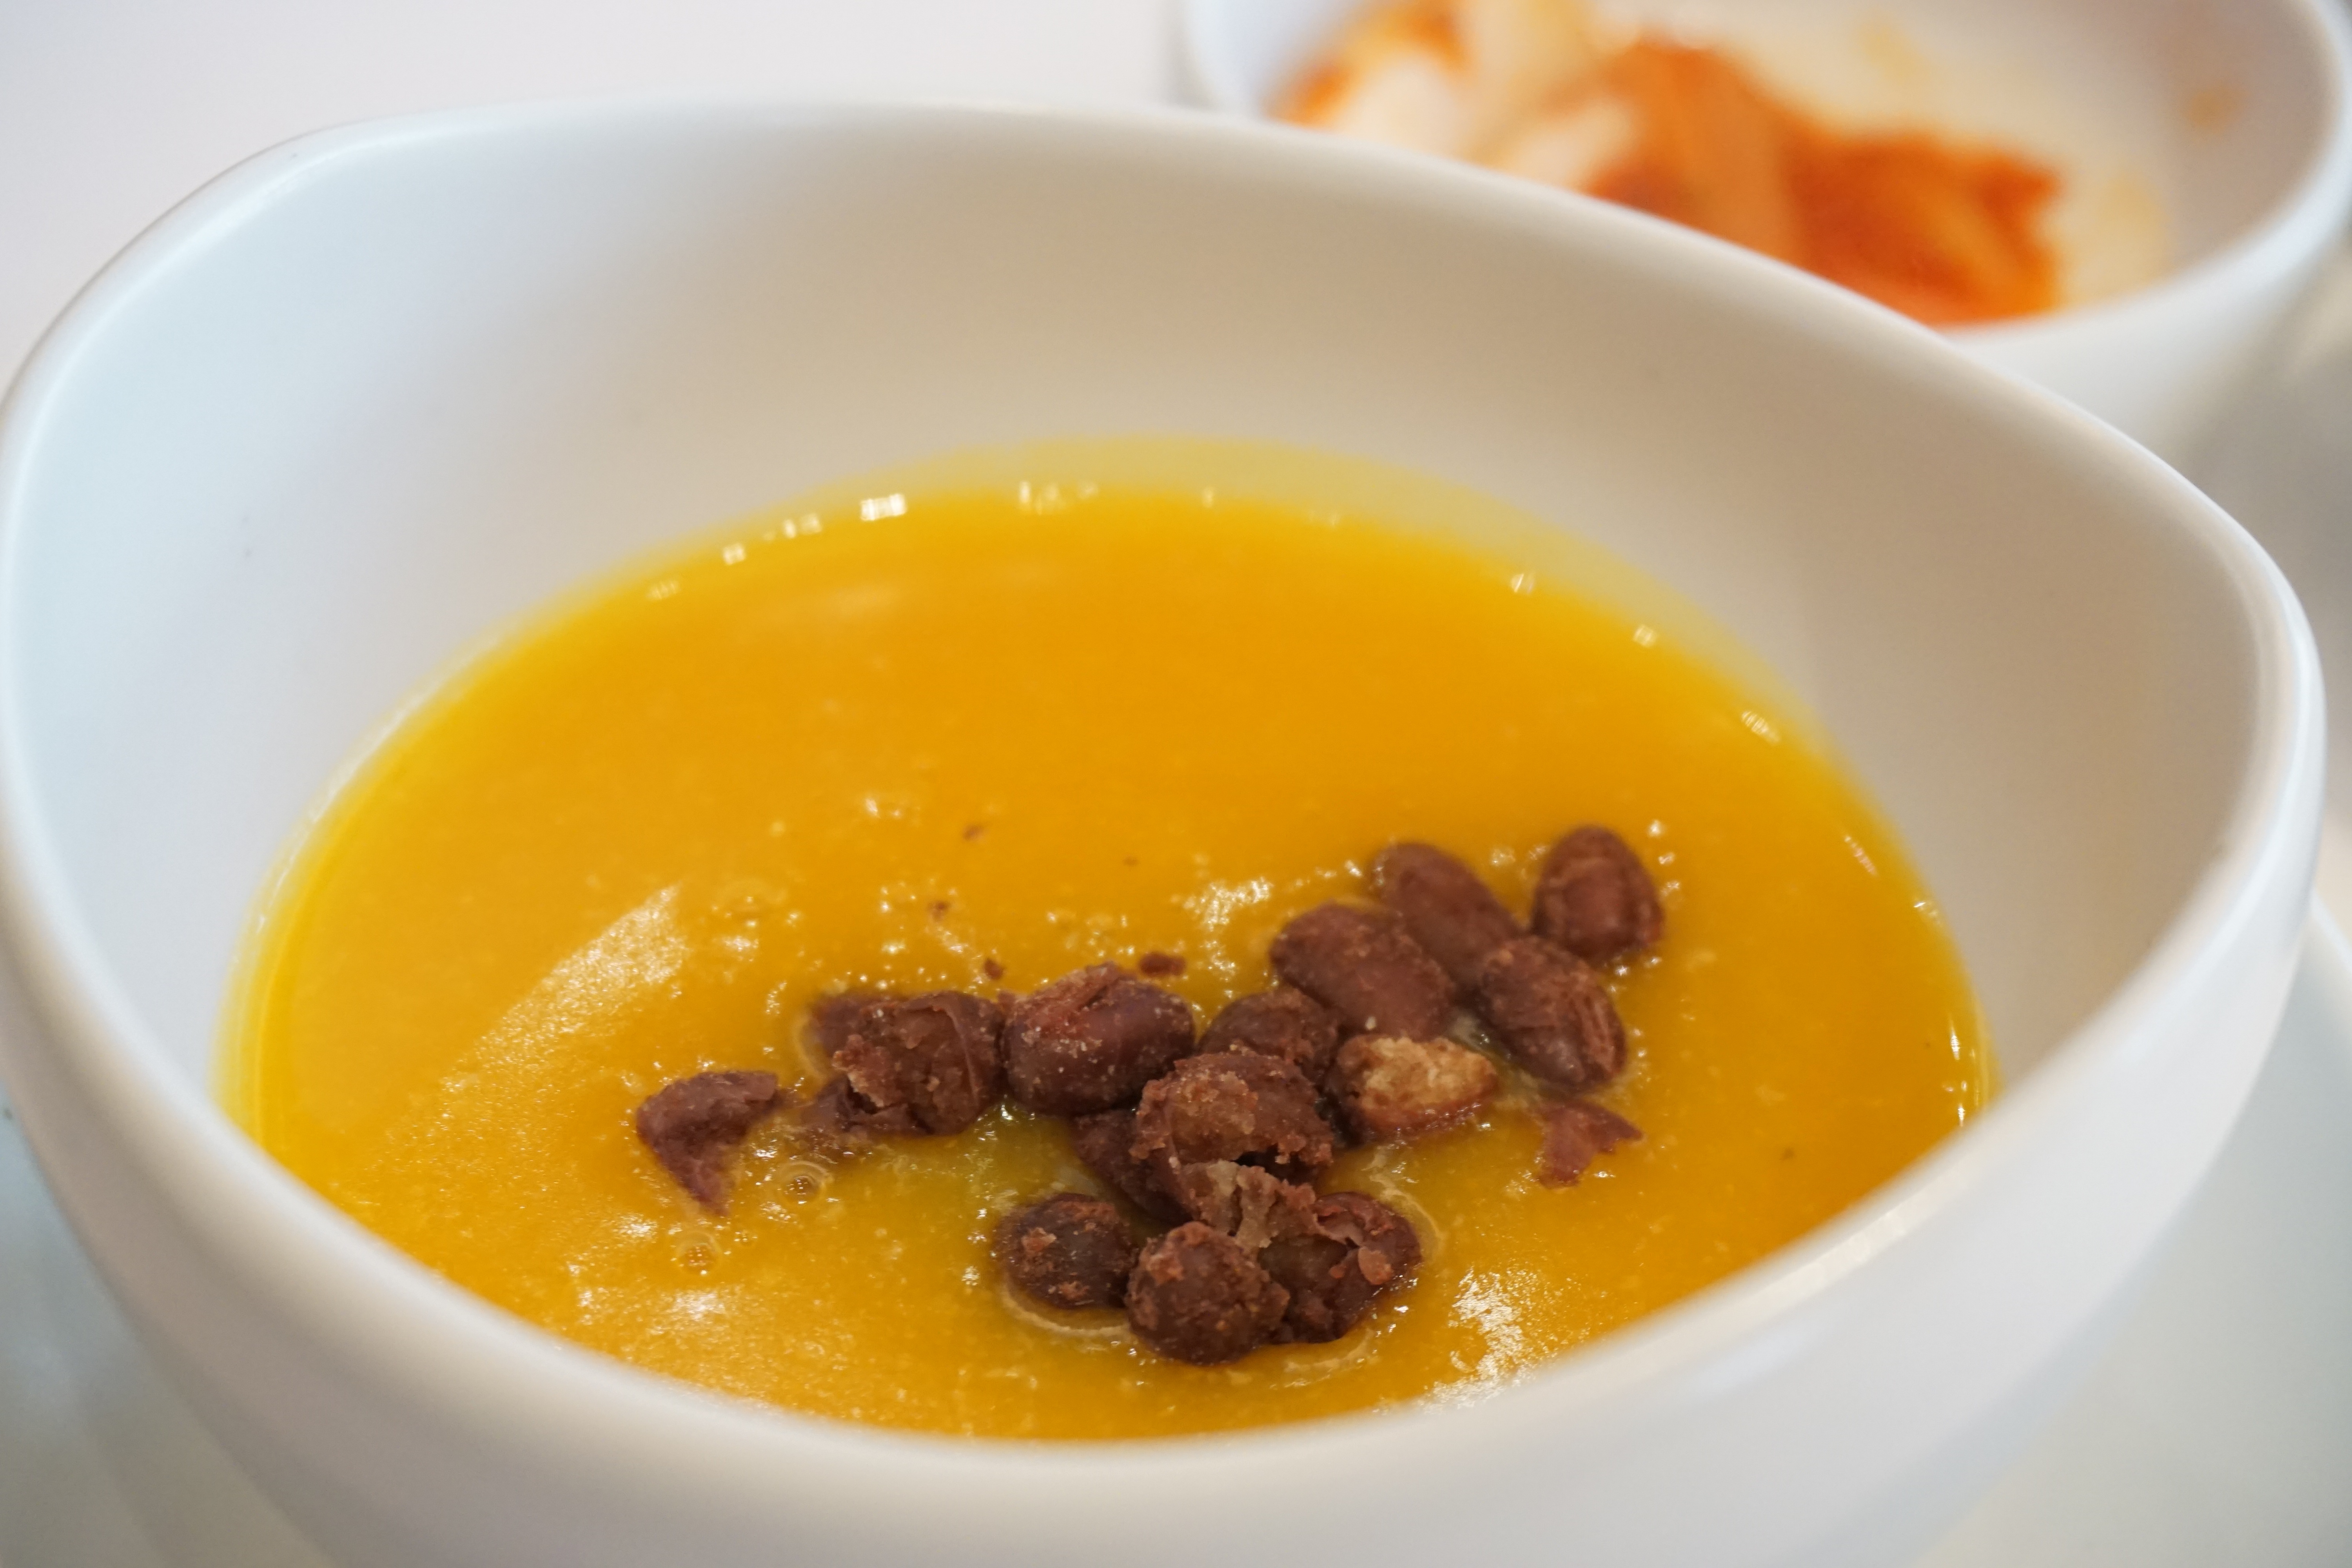
plant, fruit, dish, meal, food, cooking, produce, vegetable, breakfast, cuisine, soup, calabaza, cucurbita, curry, korean, flowering plant, korean food, land plant, pumpkin porridge